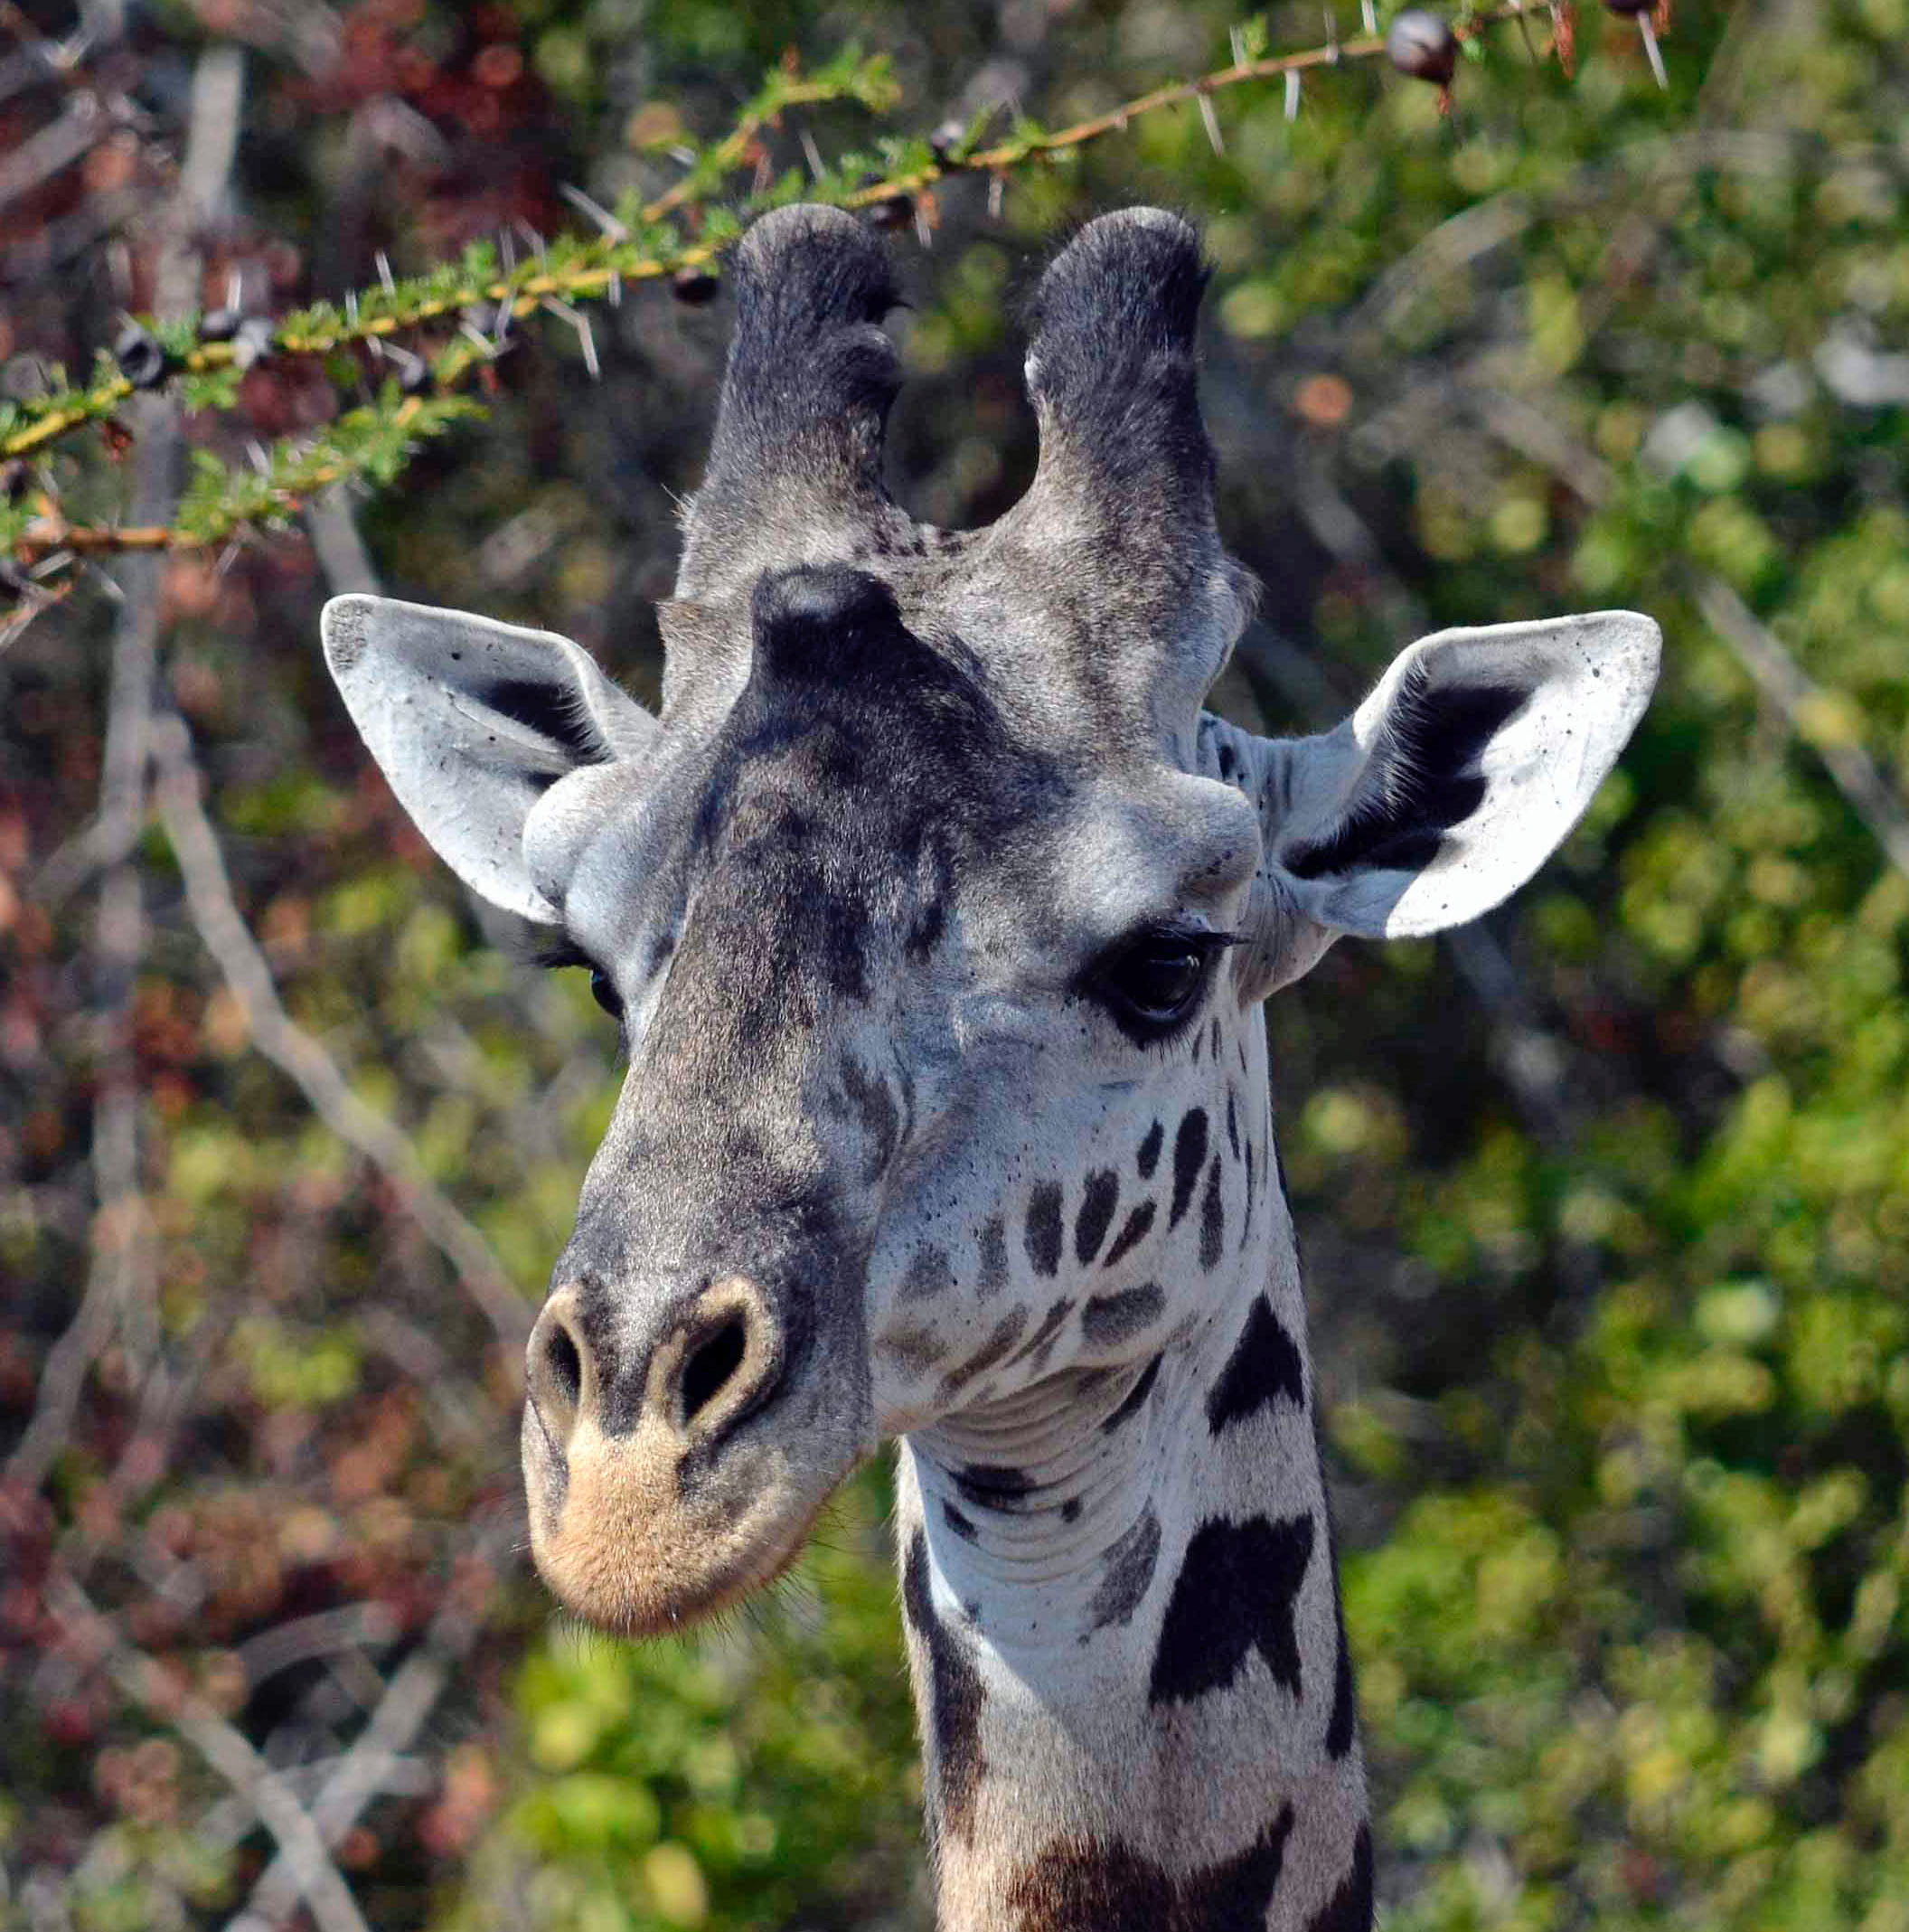
wildlife, zoo, mammal, fauna, giraffe, vertebrate, giraffidae